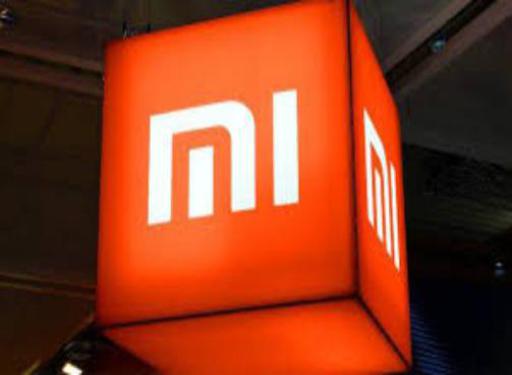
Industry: Electronic